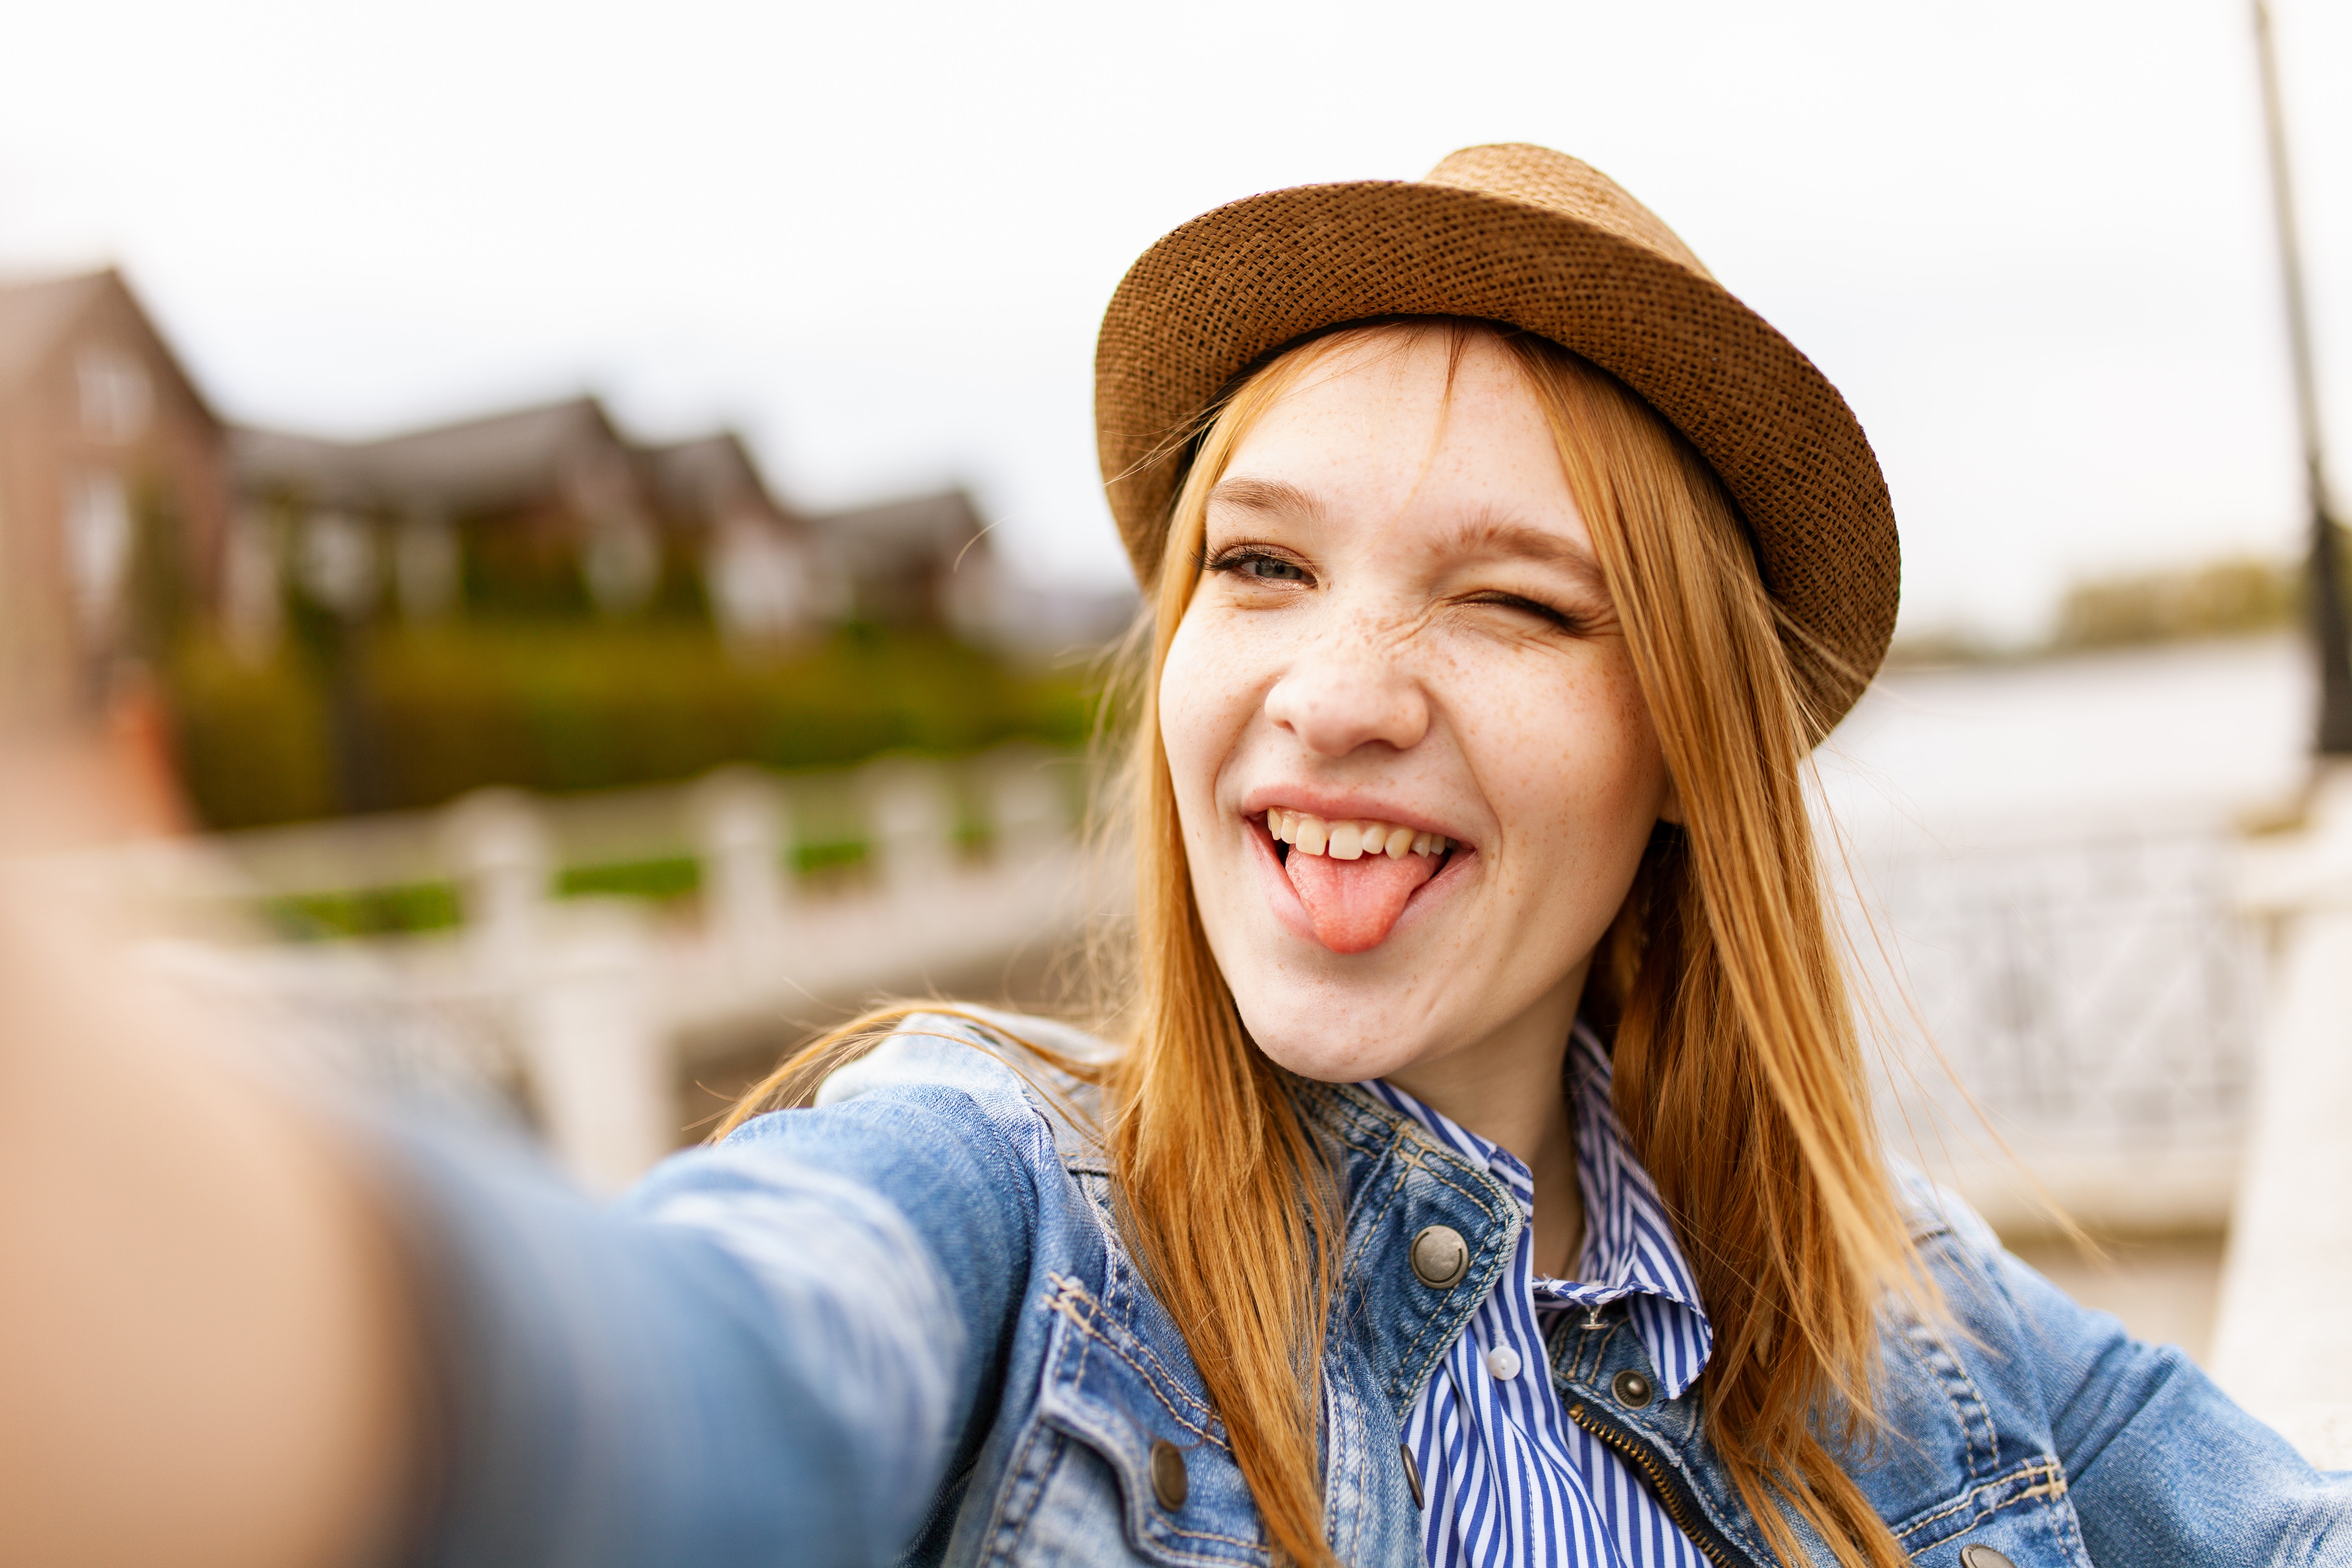
face, facial expression, smile, skin, beauty, fun, happy, lip, cool, photography, portrait photography, headgear, eye, laugh, fashion accessory, hat, travel, textile, vacation, selfie, denim, brown hair, sitting, tourism, jeans, leisure, portrait